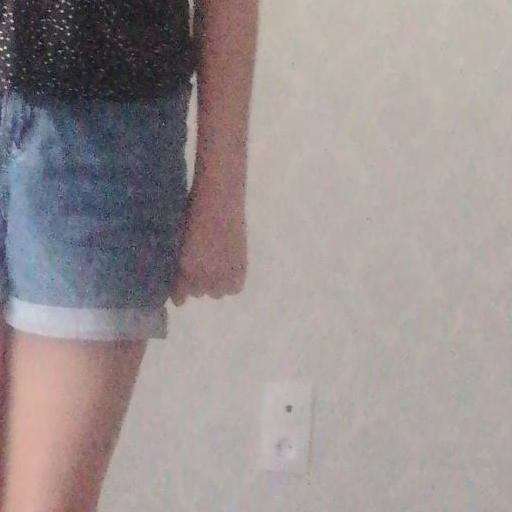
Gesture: no_gesture